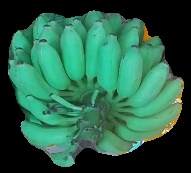
Variety: elakki-bale
Grade: grade2